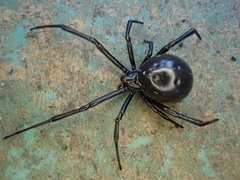
Species: Lactrodectus_hesperus